Slea Head

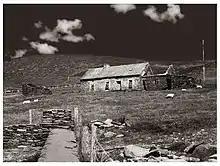
Abandoned farmhouse, Slea Head, 1986

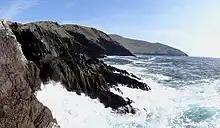
Slea Head is the promontory in the back to the right in this photo, taken from the very end of Dunmore Head, the westernmost point of Ireland.

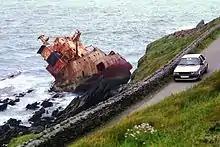
The "Ranga", here pictured in 1986, was wrecked in 1982

Slea Head (Irish: "Ceann Sléibhe") is a promontory on the westernmost part of the Dingle Peninsula, in southwest County Kerry, Ireland. It can be reached by the R559 road, with the nearest villages being Ballyickeen and Coumeenoole. The headland itself, together with the larger part of Mount Eagle's southern slopes, is formed from steeply dipping beds of the pebbly sandstones and conglomerates of the Slea Head Formation, dating from the Devonian period and traditionally referred to as old red sandstone.